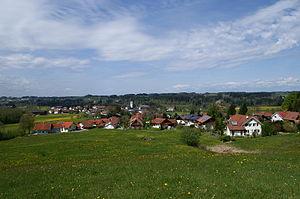
Hohenweiler est une commune autrichienne du district de Brégence dans le Vorarlberg.